Nieuwe Waalse Kerk

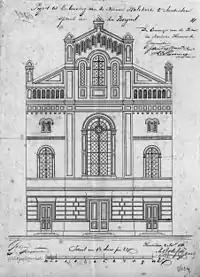
Facade design by A.N. Godefroy

The church hall is a rectangular space lined on both sides by galleries supported by cast-iron columns. The walls are decorated with pilasters and arched alcoves. When the church was repurposed as an arts centre in the late 20th century, an additional storey was added.